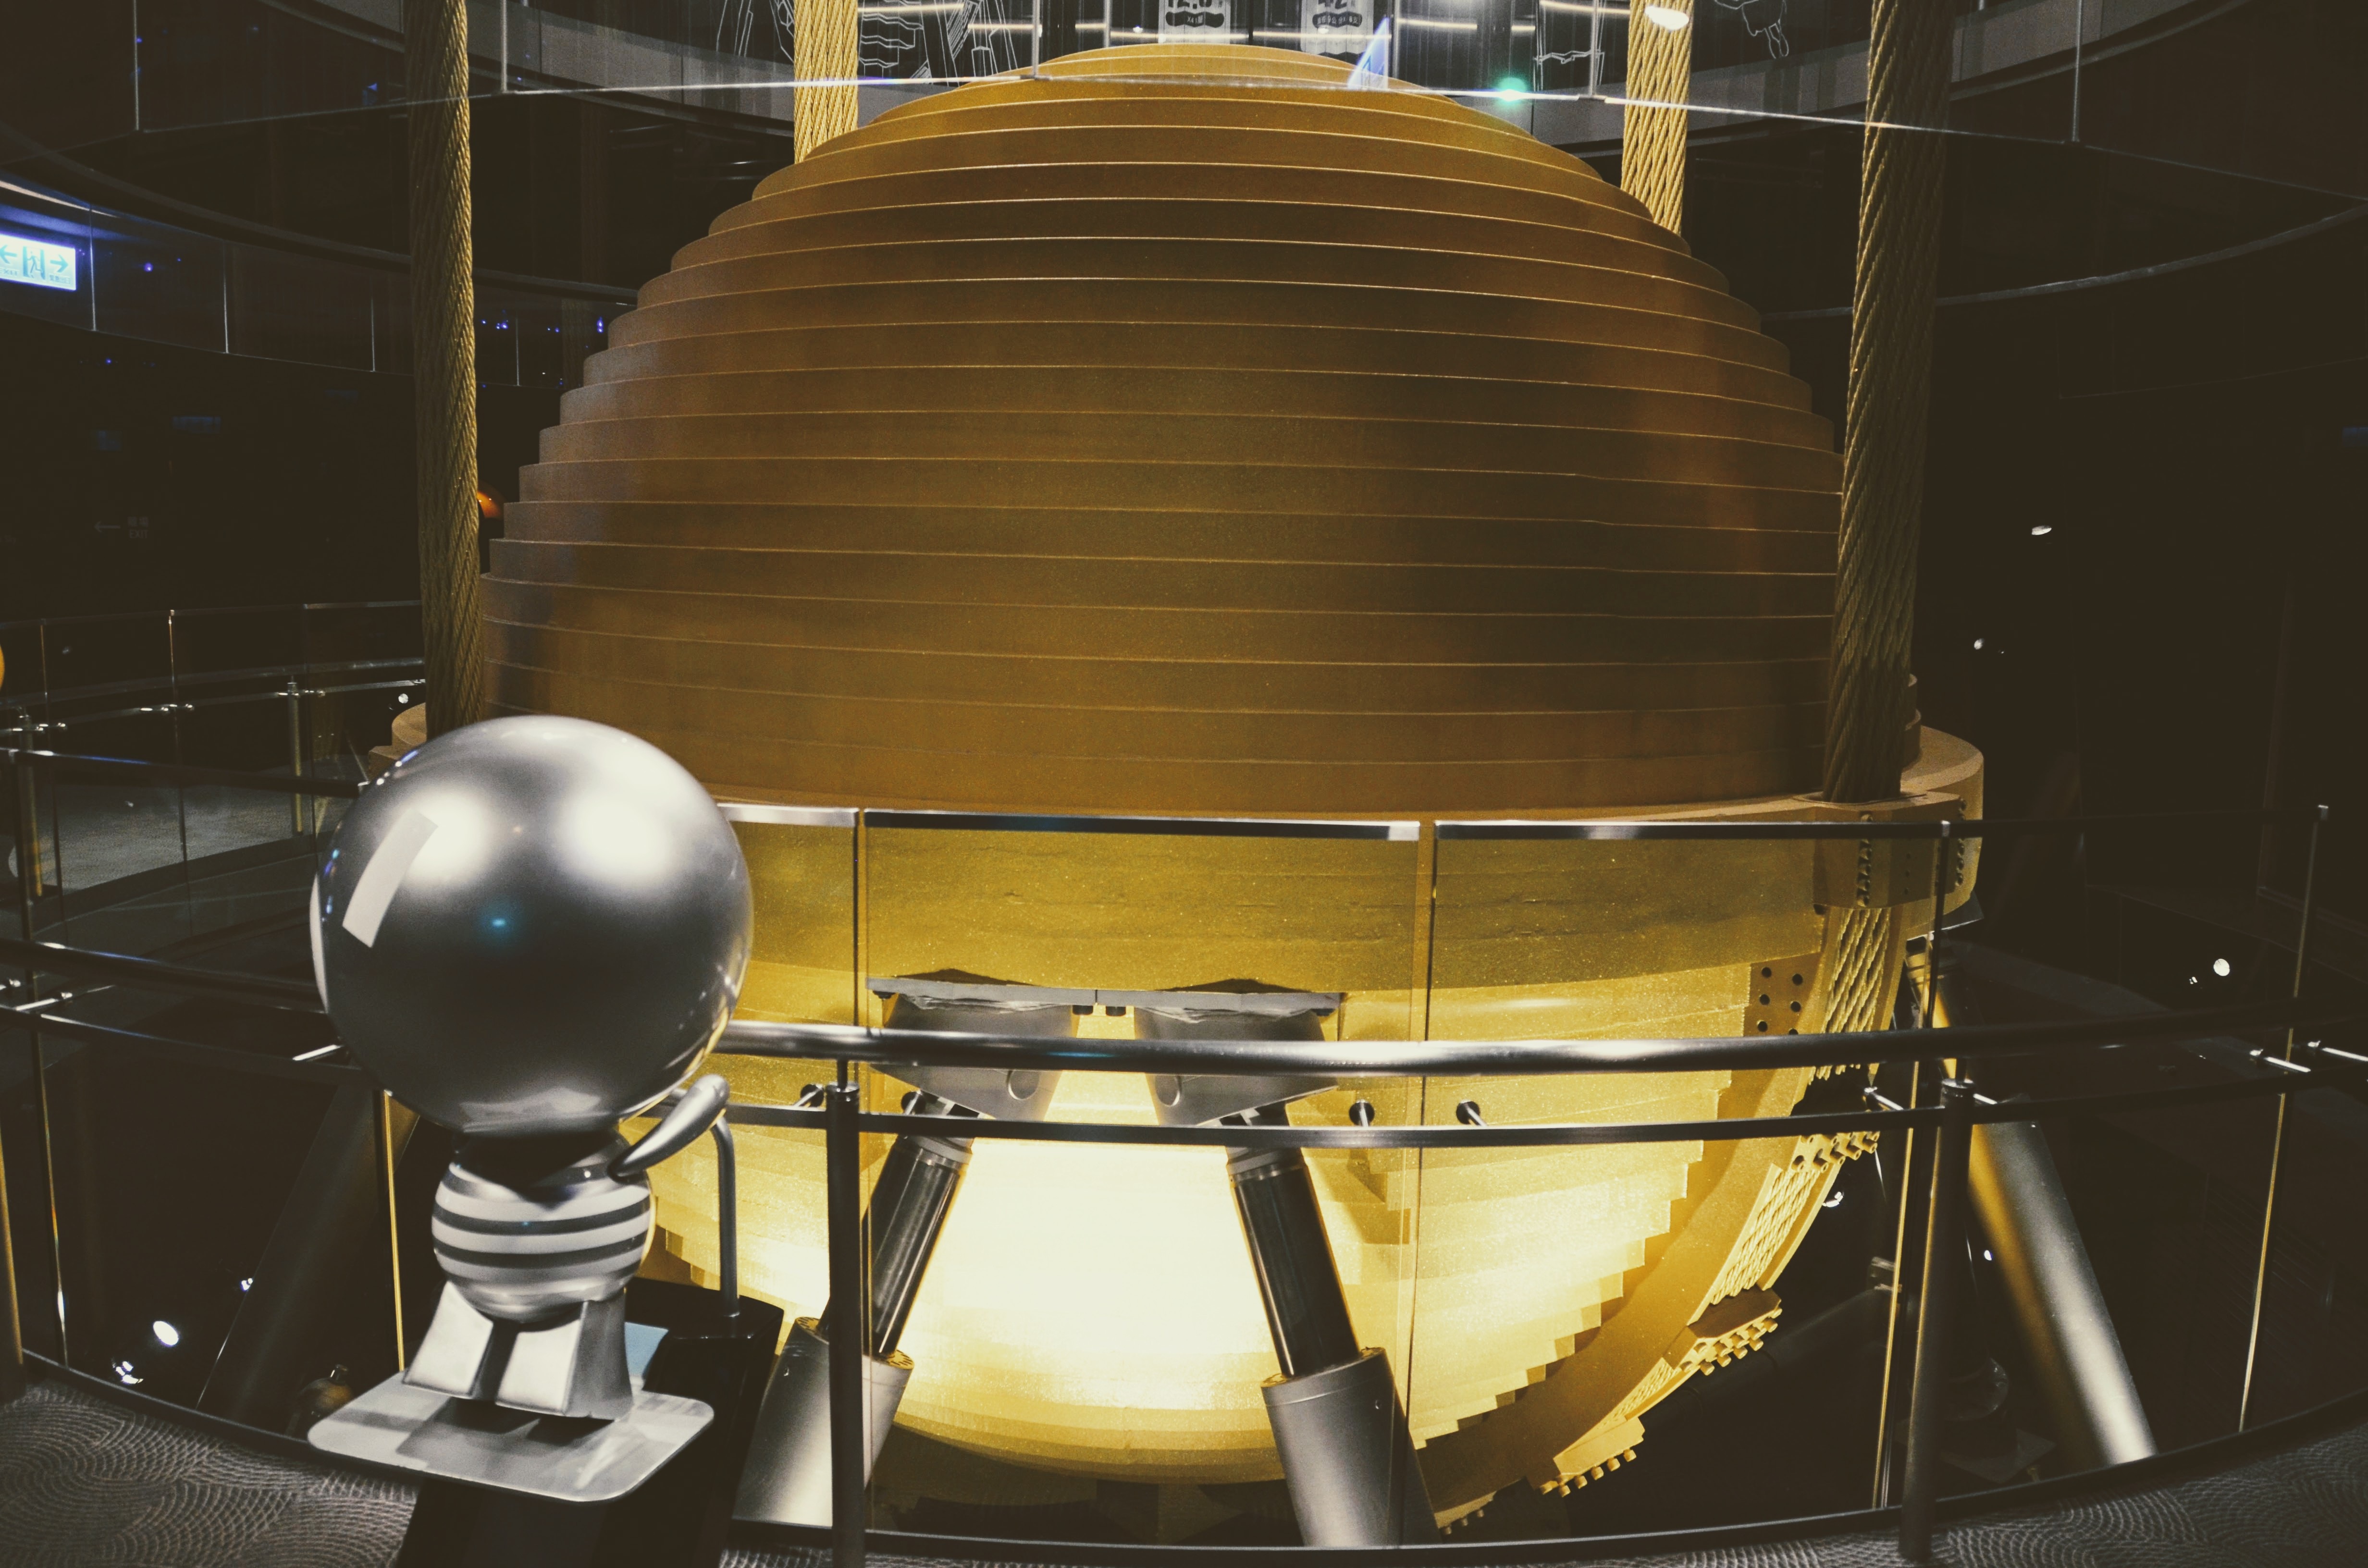
interior, lighting, drum, theatre, ball, taipei, taiwan, drums, china, 101, taipei 101, earthquake proof